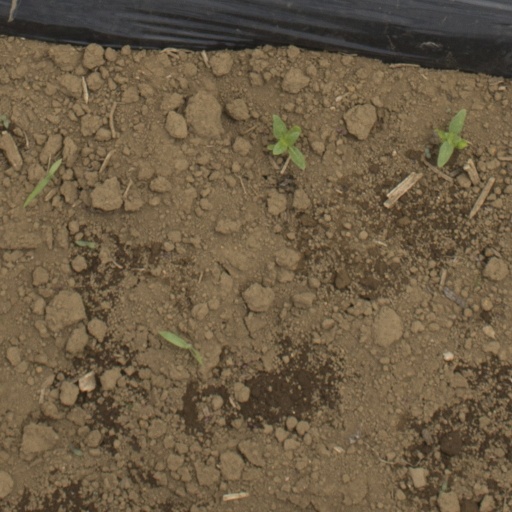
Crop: Jerusalem artichoke